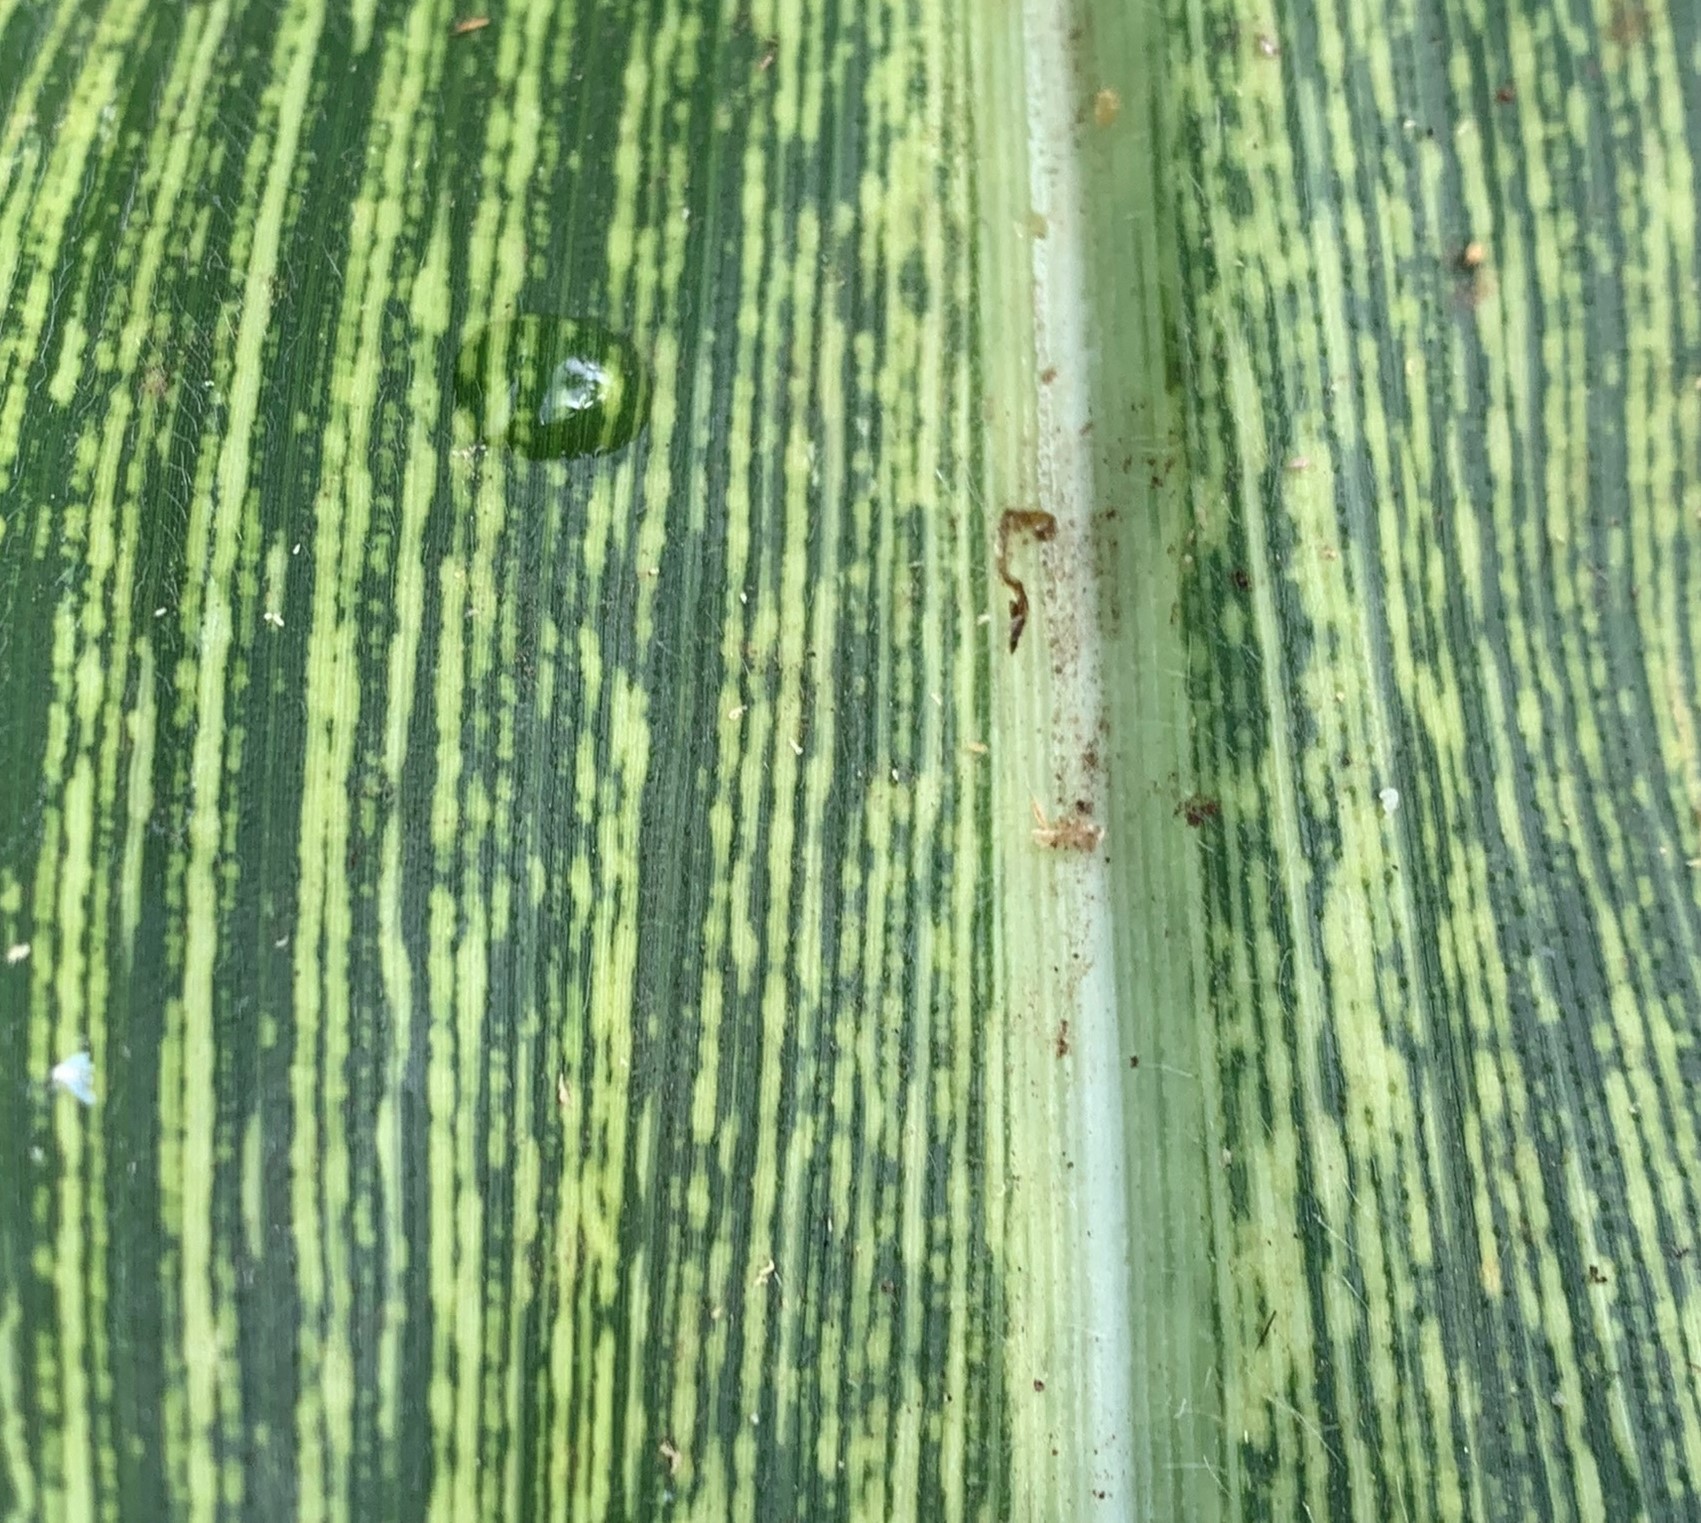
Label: MSV